Oldbury rock shelters

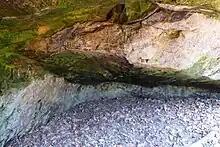
The interior of the southern rock shelter

The site is open to the public and owned by the National Trust.